Skyscrapers (film)

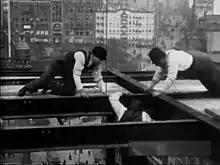

Skyscrapers, also known as The Skyscrapers of New York, is an American silent film produced by the Biograph Company which was almost entirely filmed on location on the construction site of one of New York's tallest skyscrapers.